Violet Bank Museum

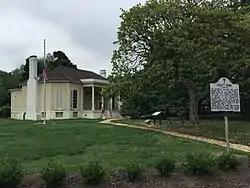
Violet Bank Museum

Violet Bank is a historic plantation house and museum in Colonial Heights, Virginia. It was listed on the National Register of Historic Places in 1974.